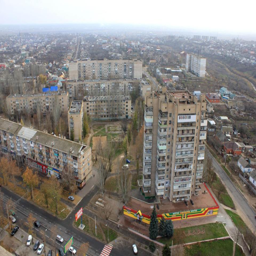
the will take place in the city